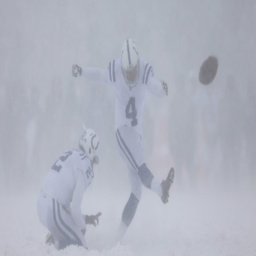
the blizzard might have american football player a $500000 bonus